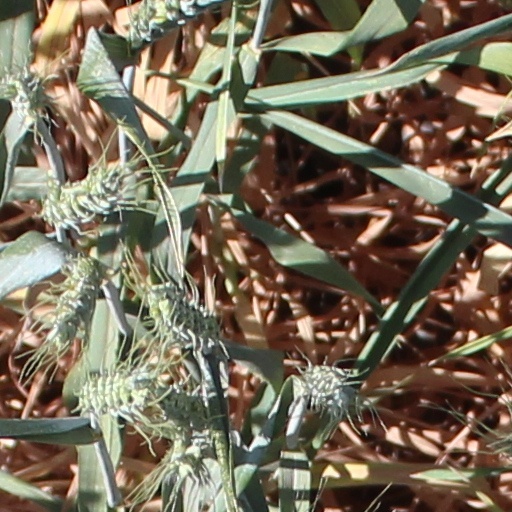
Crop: wheat